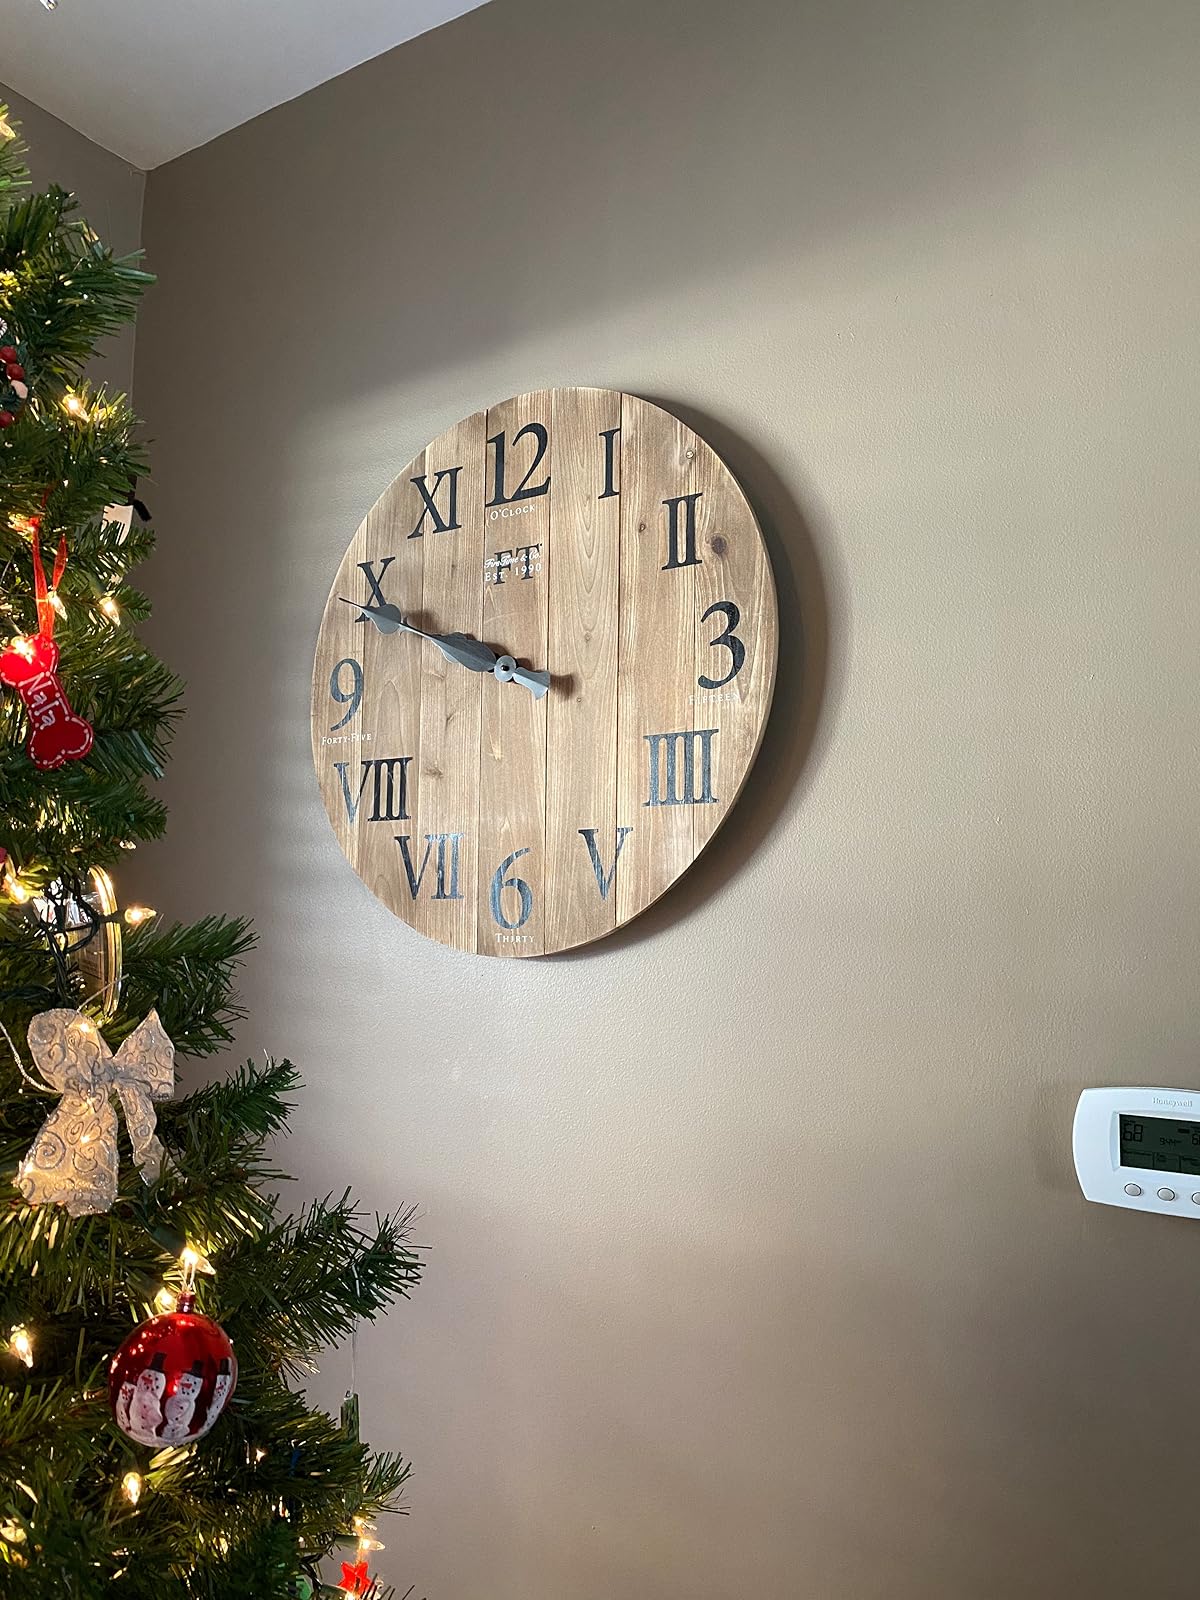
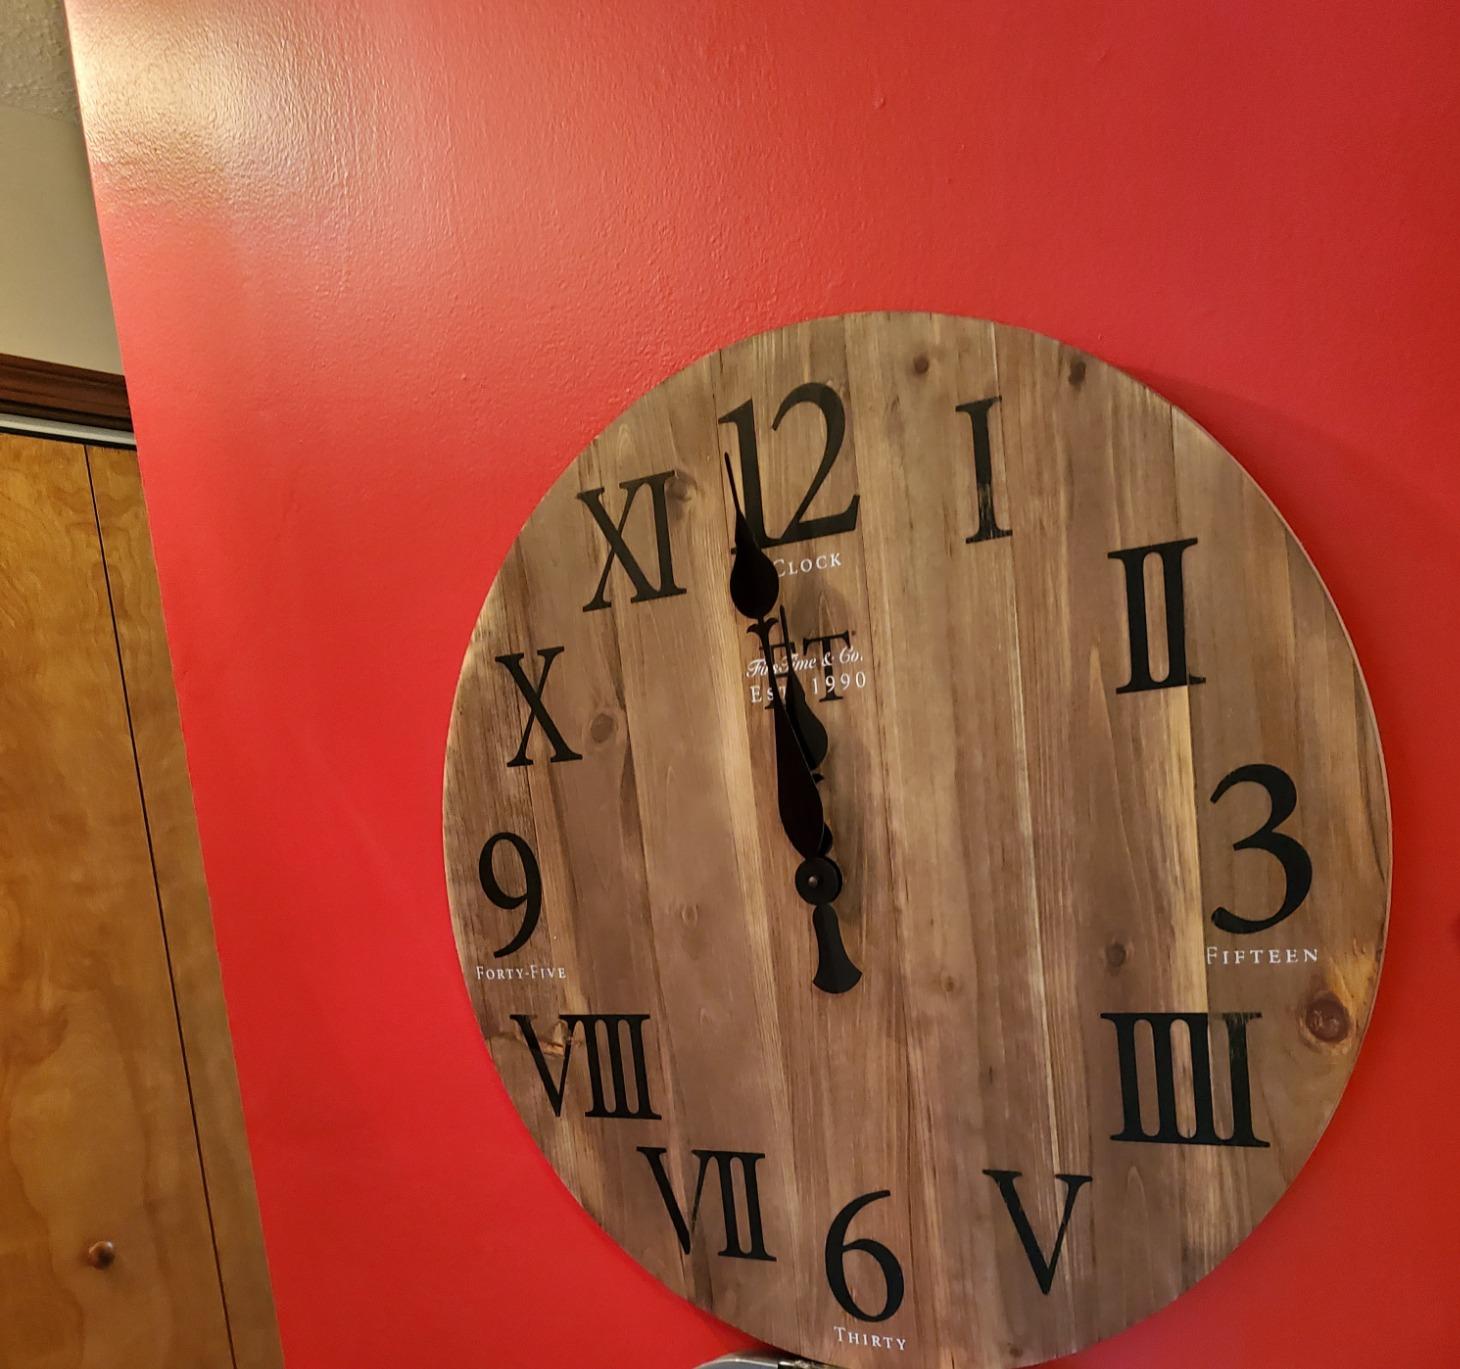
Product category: clock
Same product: yes